2016–17 Sheffield Shield season

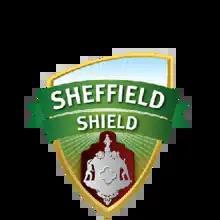
Logo of the 2016–17 Sheffield Shield season

The 2016–17 Sheffield Shield season was the 115th season of the Sheffield Shield, the Australian domestic first-class cricket competition. It started on 25 October 2016 and finished on 30 March 2017. There was a break between December and January for the Big Bash League. The first round of matches were played as day/night games in preparation for Australia's day/night Test match against Pakistan on 15 December 2016. A second day/night round of fixtures took place in round five of the tournament.